Gillis van Coninxloo

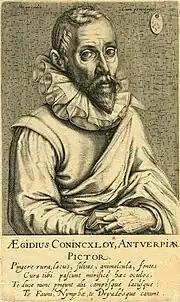
Portrait of Gillis van Coninxloo by Andries Jacobsz Stock, published in 1610 by Hendrik Hondius I.

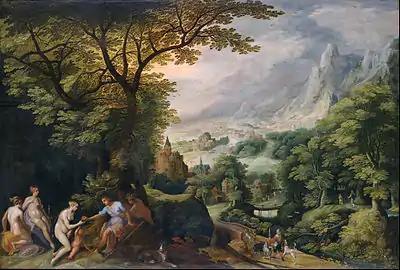
"Landscape with the Judgement of Paris", in Mannerist world landscape style.

Gillis van Coninxloo (now also referred to as Gillis van Coninxloo II but previously referred to as Gillis van Coninxloo III) (24 January 1544 – January 1607) was a Flemish painter of landscapes who played an important role in the development of Northern landscape art at the turn of the 17th century. He spent the last 20 years of his life abroad, first in Germany and later in the Dutch Republic.